Jorge Balbis

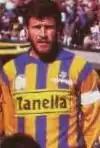

Jorge Raúl Balbis (born 25 September 1961) is an Argentine former professional footballer who played as a defender.